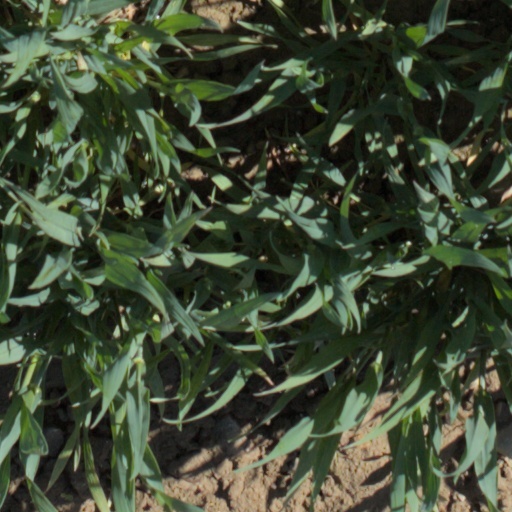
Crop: wheat